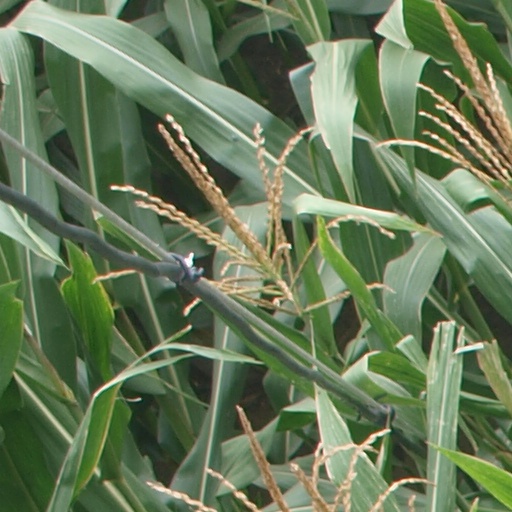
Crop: maize; corn